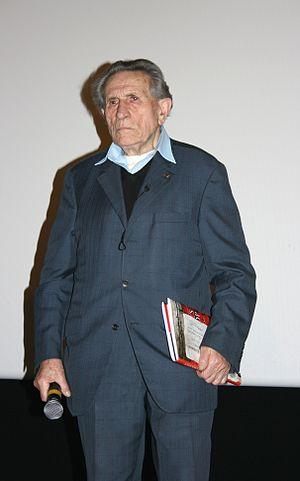
Adolf Burger à l'avant-première des Faussaires diffusée à l'UGC Ciné Cité Les Halles, à Paris.
Les Faussaires est un film austro-allemand de Stefan Ruzowitzky dont l'histoire est inspirée de l'opération Bernhard, une opération secrète nazie durant la Seconde Guerre mondiale visant à imprimer et inonder la Grande-Bretagne de fausses livres sterling. Le film est centré sur le faussaire Salomon Sorowitsch et l'imprimeur Burger qui sont contraints de faire les contrefaçons pour les Allemands dans le camp de concentration de Sachsenhausen. L'histoire s'appuie sur le livre autobiographique d'Adolf Burger, un juif slovaque déporté, imprimeur de métier et impliqué dans cette opération.
Adolf Burger, né le 12 août 1917 à Veľká Lomnica et mort le 6 décembre 2016 à Prague, est un imprimeur juif slovaque devenu écrivain et journaliste à la suite de son implication dans l'opération Bernhard, vaste entreprise de faux-monnayage destinée à déstabiliser la livre sterling menée par le Troisième Reich avec l'aide des prisonniers des camps de concentration pendant la Seconde Guerre mondiale.